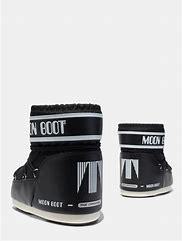
Brand: Moon
Model: Boot Moon Icon Nylon